Asian black bear

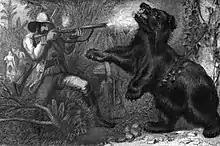
An Asian black bear, shot after charging the "Old Shekarry", as illustrated in "Wild Sports of the World: A Boy's Book of Natural History and Adventure" (1862)

The Asian black bear is omnivorous and feeds on insects, beetle larvae, invertebrates, termites, grubs, carrion, bees, eggs, garbage, mushrooms, grasses, bark, roots, tubers, fruits, nuts, seeds, honey, herbs, acorns, cherries, dogwood and grain. It eats pine nuts and acorns of the previous year in the April–May period. In times of scarcity, it enters river valleys to gain access to hazelnuts and insect larvae in rotting logs. From mid-May through late June, it supplement its diet with green vegetation and fruit. Through July to September, it climbs trees to eat bird cherries, pine cones, vines and grapes. On rare occasions, it eats dead fish during the spawning season, though this constitutes a much lesser portion of its diet. In the 1970s, Asian black bears were reported to kill and eat Hanuman langurs in Nepal. Although herbivorous to a greater degree than the brown bear, and more carnivorous than the American black bear, the Asian black bear is not as specialized but more opportunistic, gorging on a variety of seasonal high calorie foods, storing the excess calories as fat, and then hibernates during times of scarcity. It also kills ungulates with some regularity, including domestic livestock. Wild ungulate prey can include muntjacs, serow, takin, Malayan tapir wild boar and adult water buffaloes, which it kills by breaking their necks.